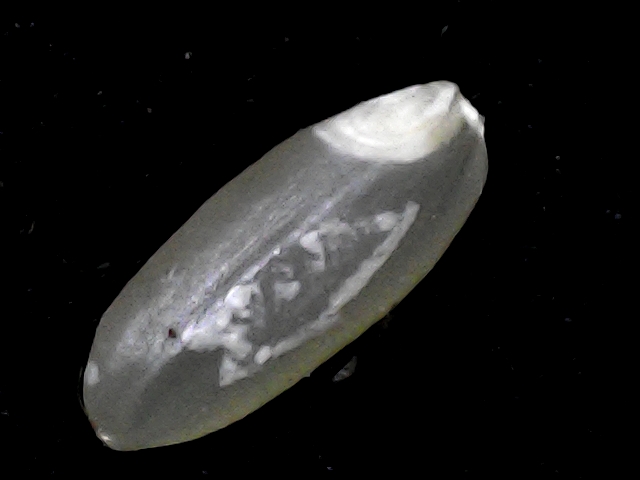
Rice variety: BR22